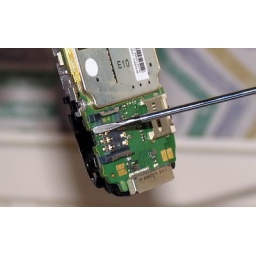
The navigation stick is installed on a black plastic part, which can be removed by a screwdriver.